Nallathambi (1949 film)

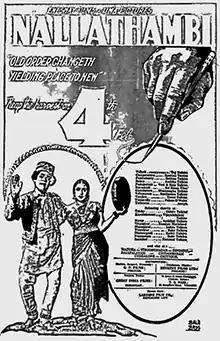
Theatrical release poster

Nallathambi is a 1949 Indian Tamil-language film starring and produced by N. S. Krishnan. The film's script was written by C. N. Annadurai (later chief minister of Tamil Nadu). This film marked Annadurai's debut in Tamil films. The movie is an adaptation of 1936 American movie "Mr. Deeds Goes to Town".